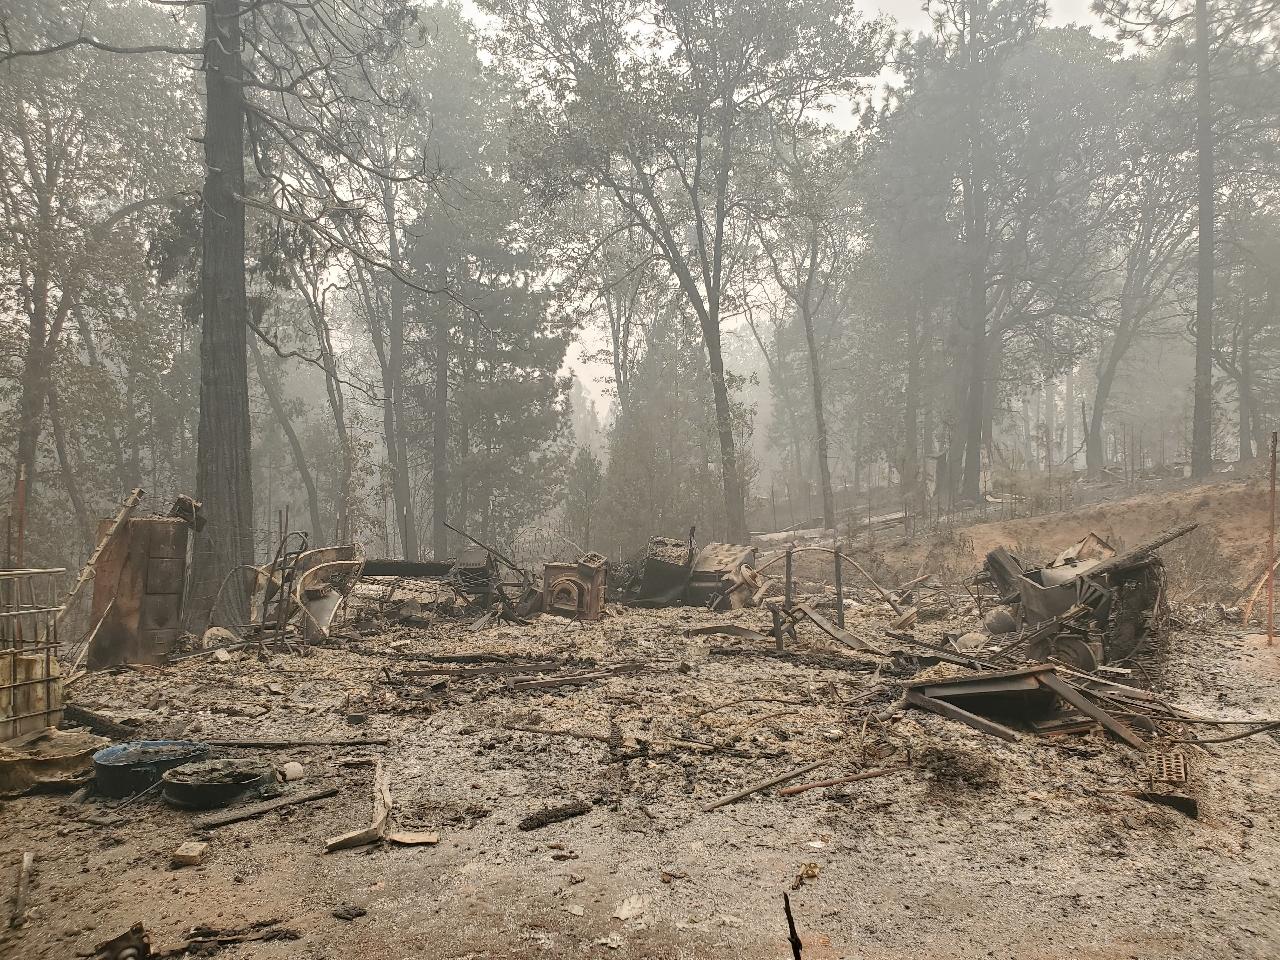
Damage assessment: destroyed